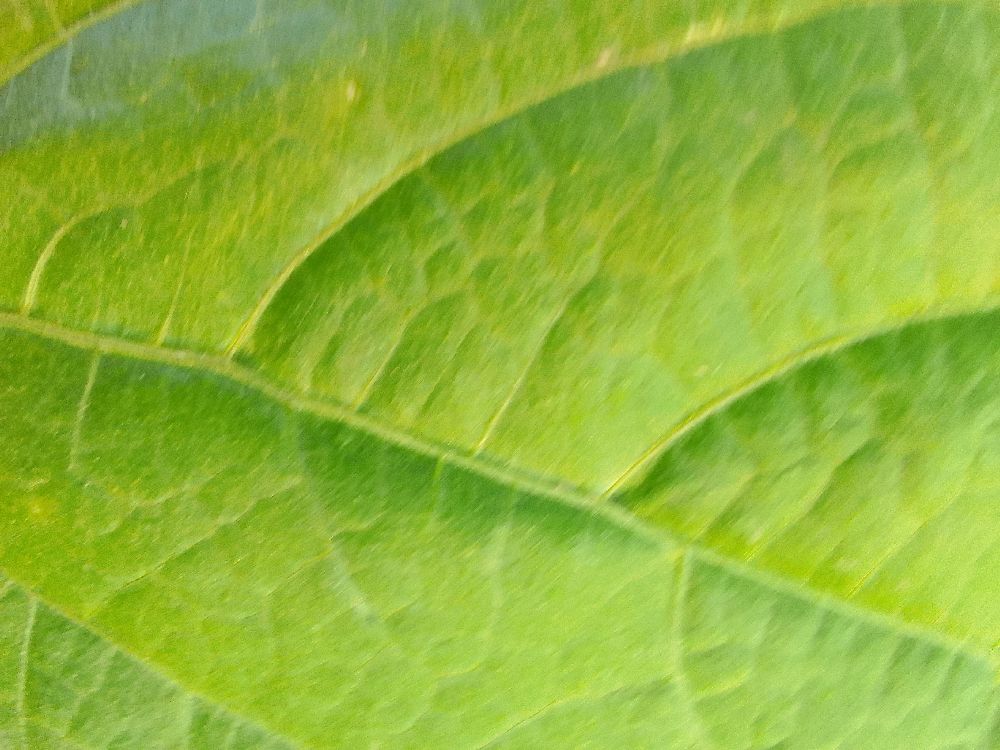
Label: healthy